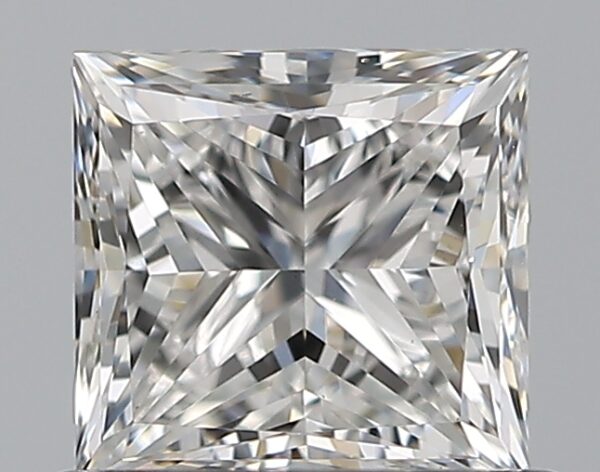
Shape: princess
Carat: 0.7
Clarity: VS1
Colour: F
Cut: EX
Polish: EX
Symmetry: VG
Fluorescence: N
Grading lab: GIA
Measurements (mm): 4.79 x 4.65 x 3.44